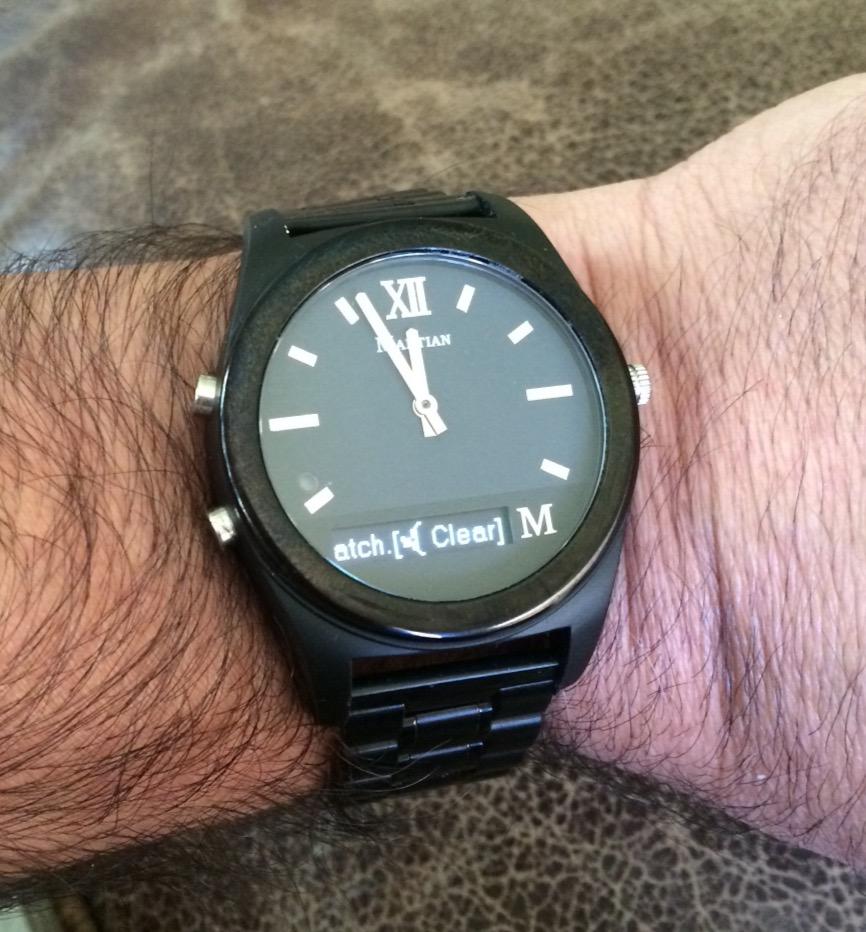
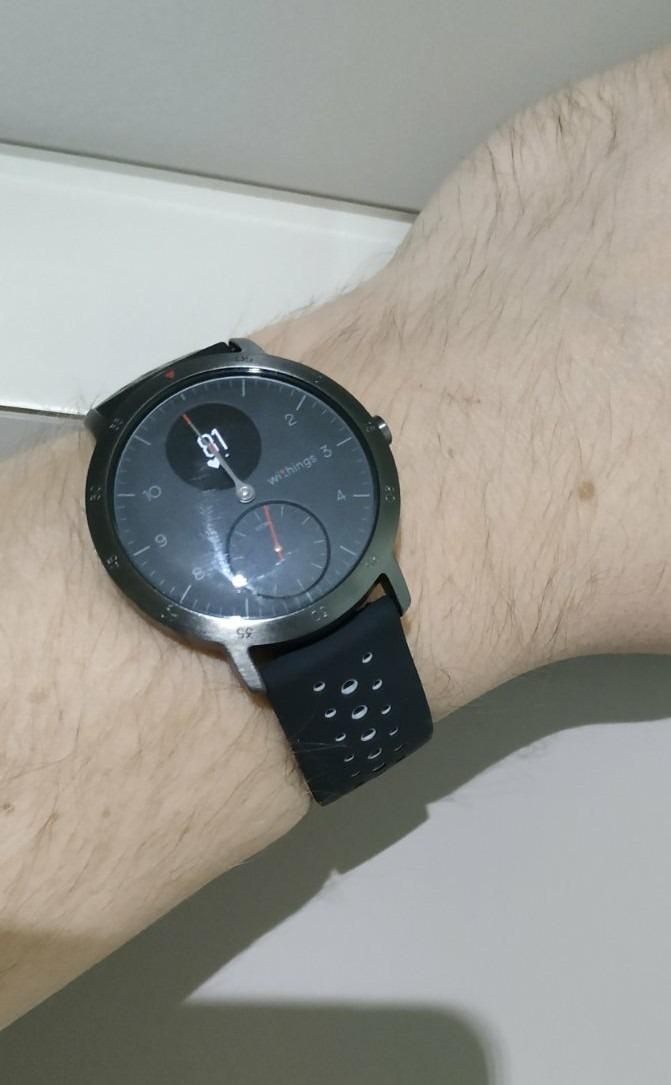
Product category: smartwatch
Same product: no